Jan Hus

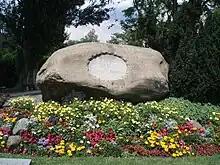
The monument in Konstanz, where reformer Jan Hus was executed (1862)

It is not known whether Hus knew what his fate would be, however, he made his will before setting out. He started on his journey on 11 October 1414, arriving in Constance on 3 November 1414. The following day, the bulletins on the church doors announced that Michal z Německého Brodu (Michal de Causis) would be opposing Hus. In the beginning, Hus was at liberty under his safe-conduct from Sigismund and lived at the house of a widow. But he continued celebrating mass and preaching to the people, in violation of restrictions decreed by the Church. After a few weeks on 28 November 1414, his opponents succeeded in imprisoning him on the strength of a rumor that he intended to flee. He was first brought into the residence of a canon and then on 6 December 1414 into the prison of the Dominican monastery. Sigismund, as the guarantor of Hus's safety, was greatly angered and threatened the prelates with dismissal. The prelates convinced him that he could not be bound by promises to a heretic.